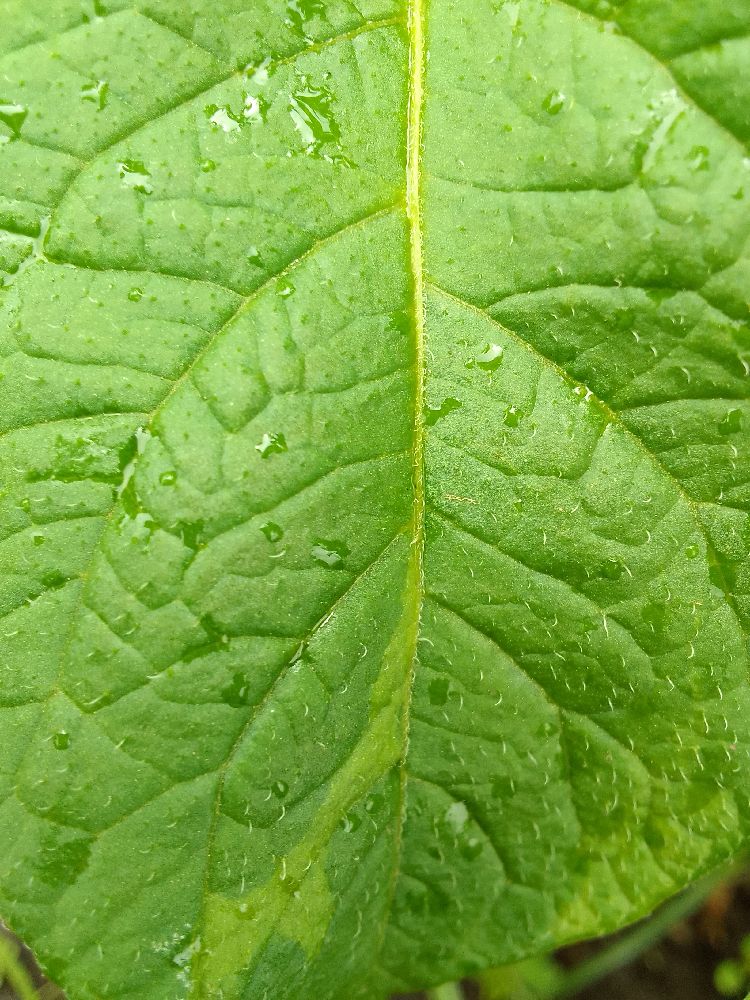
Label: Healthy